Traditional games of India

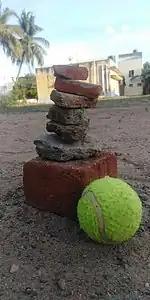
A pile of seven stones and a ball that can be used to play the game of seven stones.

During the time of the British Raj, Indians began to focus more on playing British sports such as cricket, hockey, and football rather than their traditional sports. Part of the reason behind this was so that they could rise up the ranks by imitating the culture of the colonisers; later on, some Indians also started to see British sports as an activity in which they could "beat" their colonisers. The British also at times pushed for the growth of Western physical culture, seeing it as a way to increase the uptake of British culture and values in India, and arguing that Indian men were effeminate and thus needed a more European physical regimen (see Muscular Christianity). This was intertwined with the British promoting the martial race theory, in which the native soldiers that were loyal to the British Empire were seen as brave and well-built for fighting, while the educated dissenters were unfit.